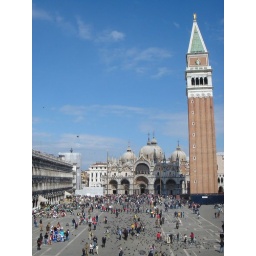
The famous square in Venice with the clock tower and lots and lots of people and pigeons.